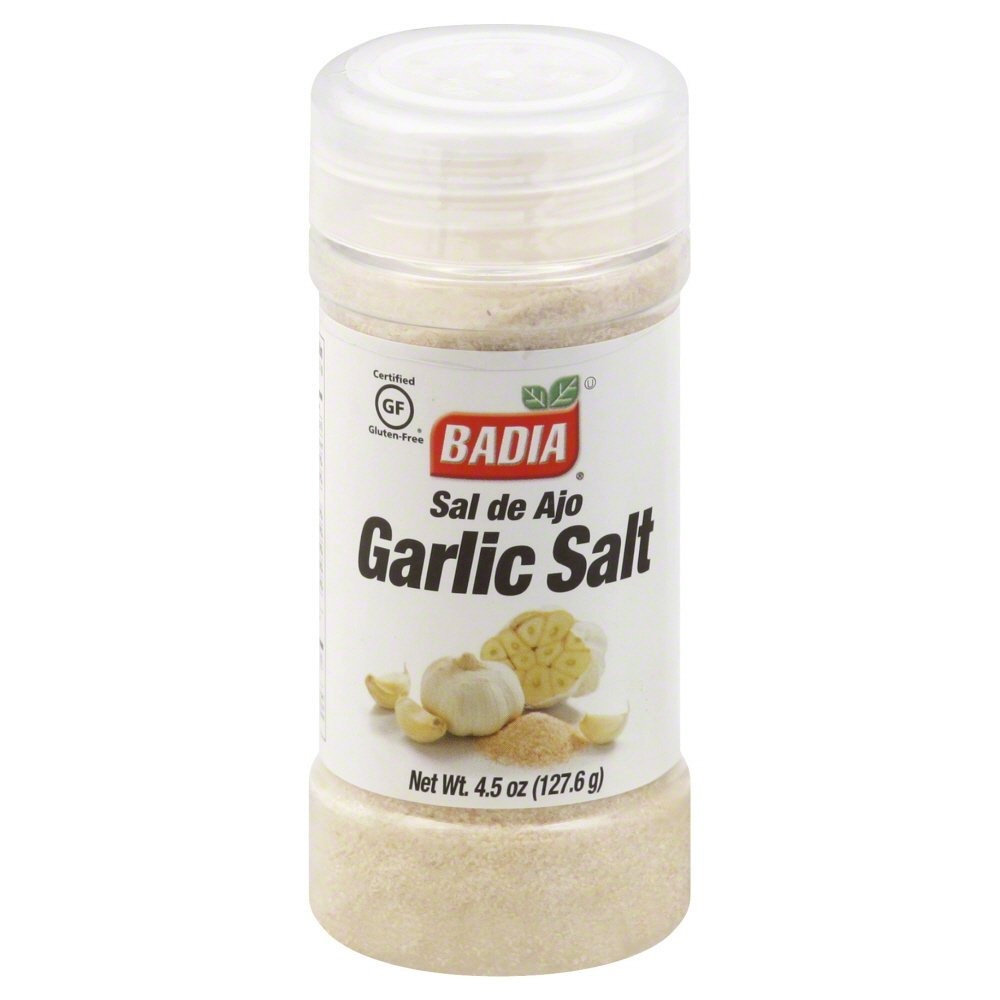
Item Name: Garlic Salt – 4.5 oz
Value: 72.0
Unit: Count

Price: 2.89